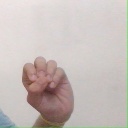
अक्षर: उ